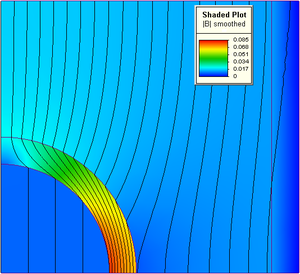
En analyse numérique, la méthode des éléments finis est utilisée pour résoudre numériquement des équations aux dérivées partielles. Celles-ci peuvent par exemple représenter analytiquement le comportement dynamique de certains systèmes physiques.